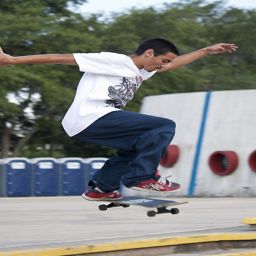
a man that is jumping a skateboard over a rail
A man attempts a jump on his skateboard.
A skateboarder is seen leaping through the air.
The young man in green pants is jumping on a skateboard.
A man is jumping and doing a skateboard trick.